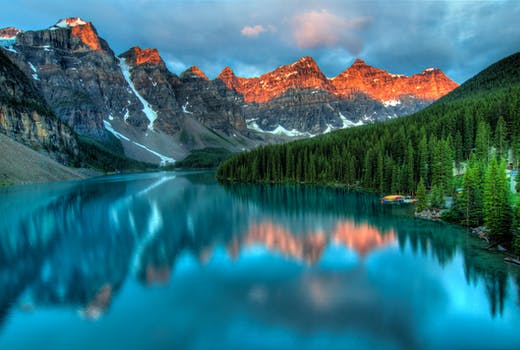
Label: No Watermark